Kerry Melville

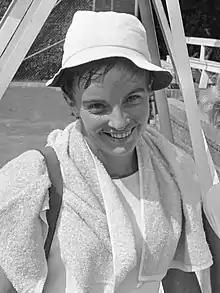
Melville in 1970

Kerry Melville Reid (née Melville; born 7 August 1947) is an Australian former professional tennis player. During her 17-year career, Reid won a major singles title and 26 other singles titles, and was the runner-up in 40 singles tournaments. Reid was included in the year-end world top-ten rankings for 12 consecutive years (1968–1979). She won at least one tournament annually from 1966 through 1979, except for 1975. Her career-high ranking was world No. 5 in 1971, behind Margaret Court, Billie Jean King, Evonne Goolagong, and Rosie Casals.